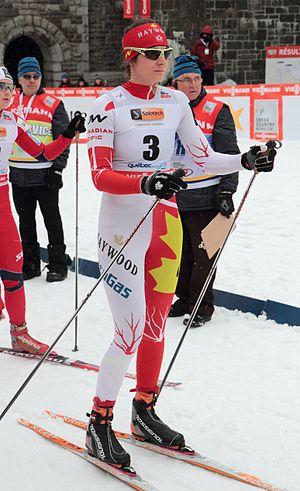
Daria Gaiazova, Coupe du monde de ski de fond 2012, Québec, Canada